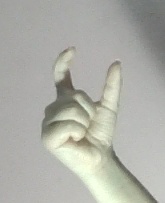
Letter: nun